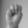
ASL letter: M